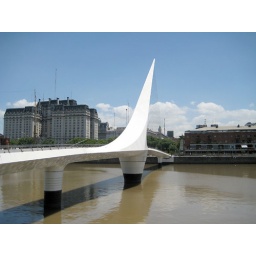
sadly, the water was really this color. no swimming in this river for me.